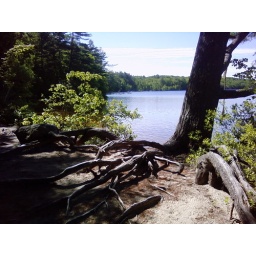
Knarled tree roots on the shoe of Bunganut Pond in Lyman, ME.